Thomas L. Smith

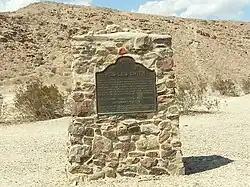
Peg Leg Smith Monument

Thomas Long "Pegleg" Smith (October 10, 1801 – October 1866) was a mountain man who, serving as a guide for many early expeditions into the American Southwest, helped explore parts of present-day New Mexico. He is also known as a fur trapper, prospector, and horse thief. Peg Leg Smith Monument, is a historical site in Anza-Borrego Desert State Park, California. Peg Leg Smith Monument site is a California Historical Landmark No. 452, listed on October 11 ,1960.